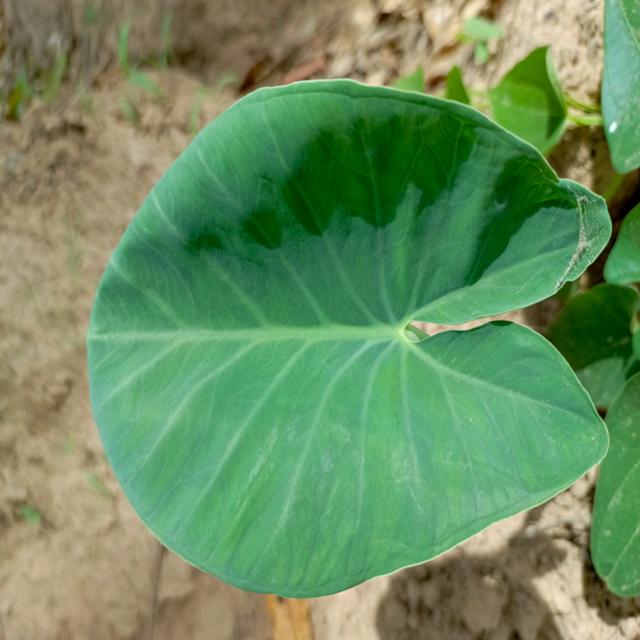
Label: Healthy